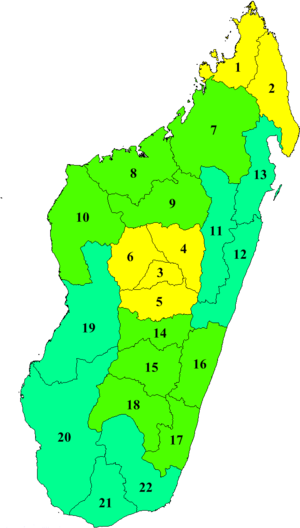
Les cours d'eau de Madagascar sont par ordre alphabétique :
Madagascar, en forme longue la république de Madagascar, est un État insulaire situé dans l'océan Indien et géographiquement rattaché au continent africain, dont il est séparé par le canal du Mozambique. C’est la cinquième plus grande île du monde après l'Australie, le Groenland, la Nouvelle-Guinée et Bornéo. Longue de 1 580 km et large de 580 km, Madagascar couvre une superficie de 587 000 km². Sa capitale est Antananarivo et le pays a pour monnaie l'ariary. Ses habitants, les Malgaches, sont un peuple austronésien parlant une langue malayo-polynésienne : le malgache. Le pays est entouré par d'autres îles et archipels dont l'île Maurice, les Seychelles, Mayotte, les Comores et La Réunion.
Madagascar est divisée en 22 régions depuis 2004. Les Régions sont à la fois des Collectivités Territoriales Décentralisées et des circonscriptions administratives. Depuis la révision 2007 de la constitution, elles reprennent toutes les fonctions administratives des 6 provinces précédemment autonomes.